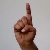
The image shows a hand gesture representing the letter 'D' in Indian Sign Language.